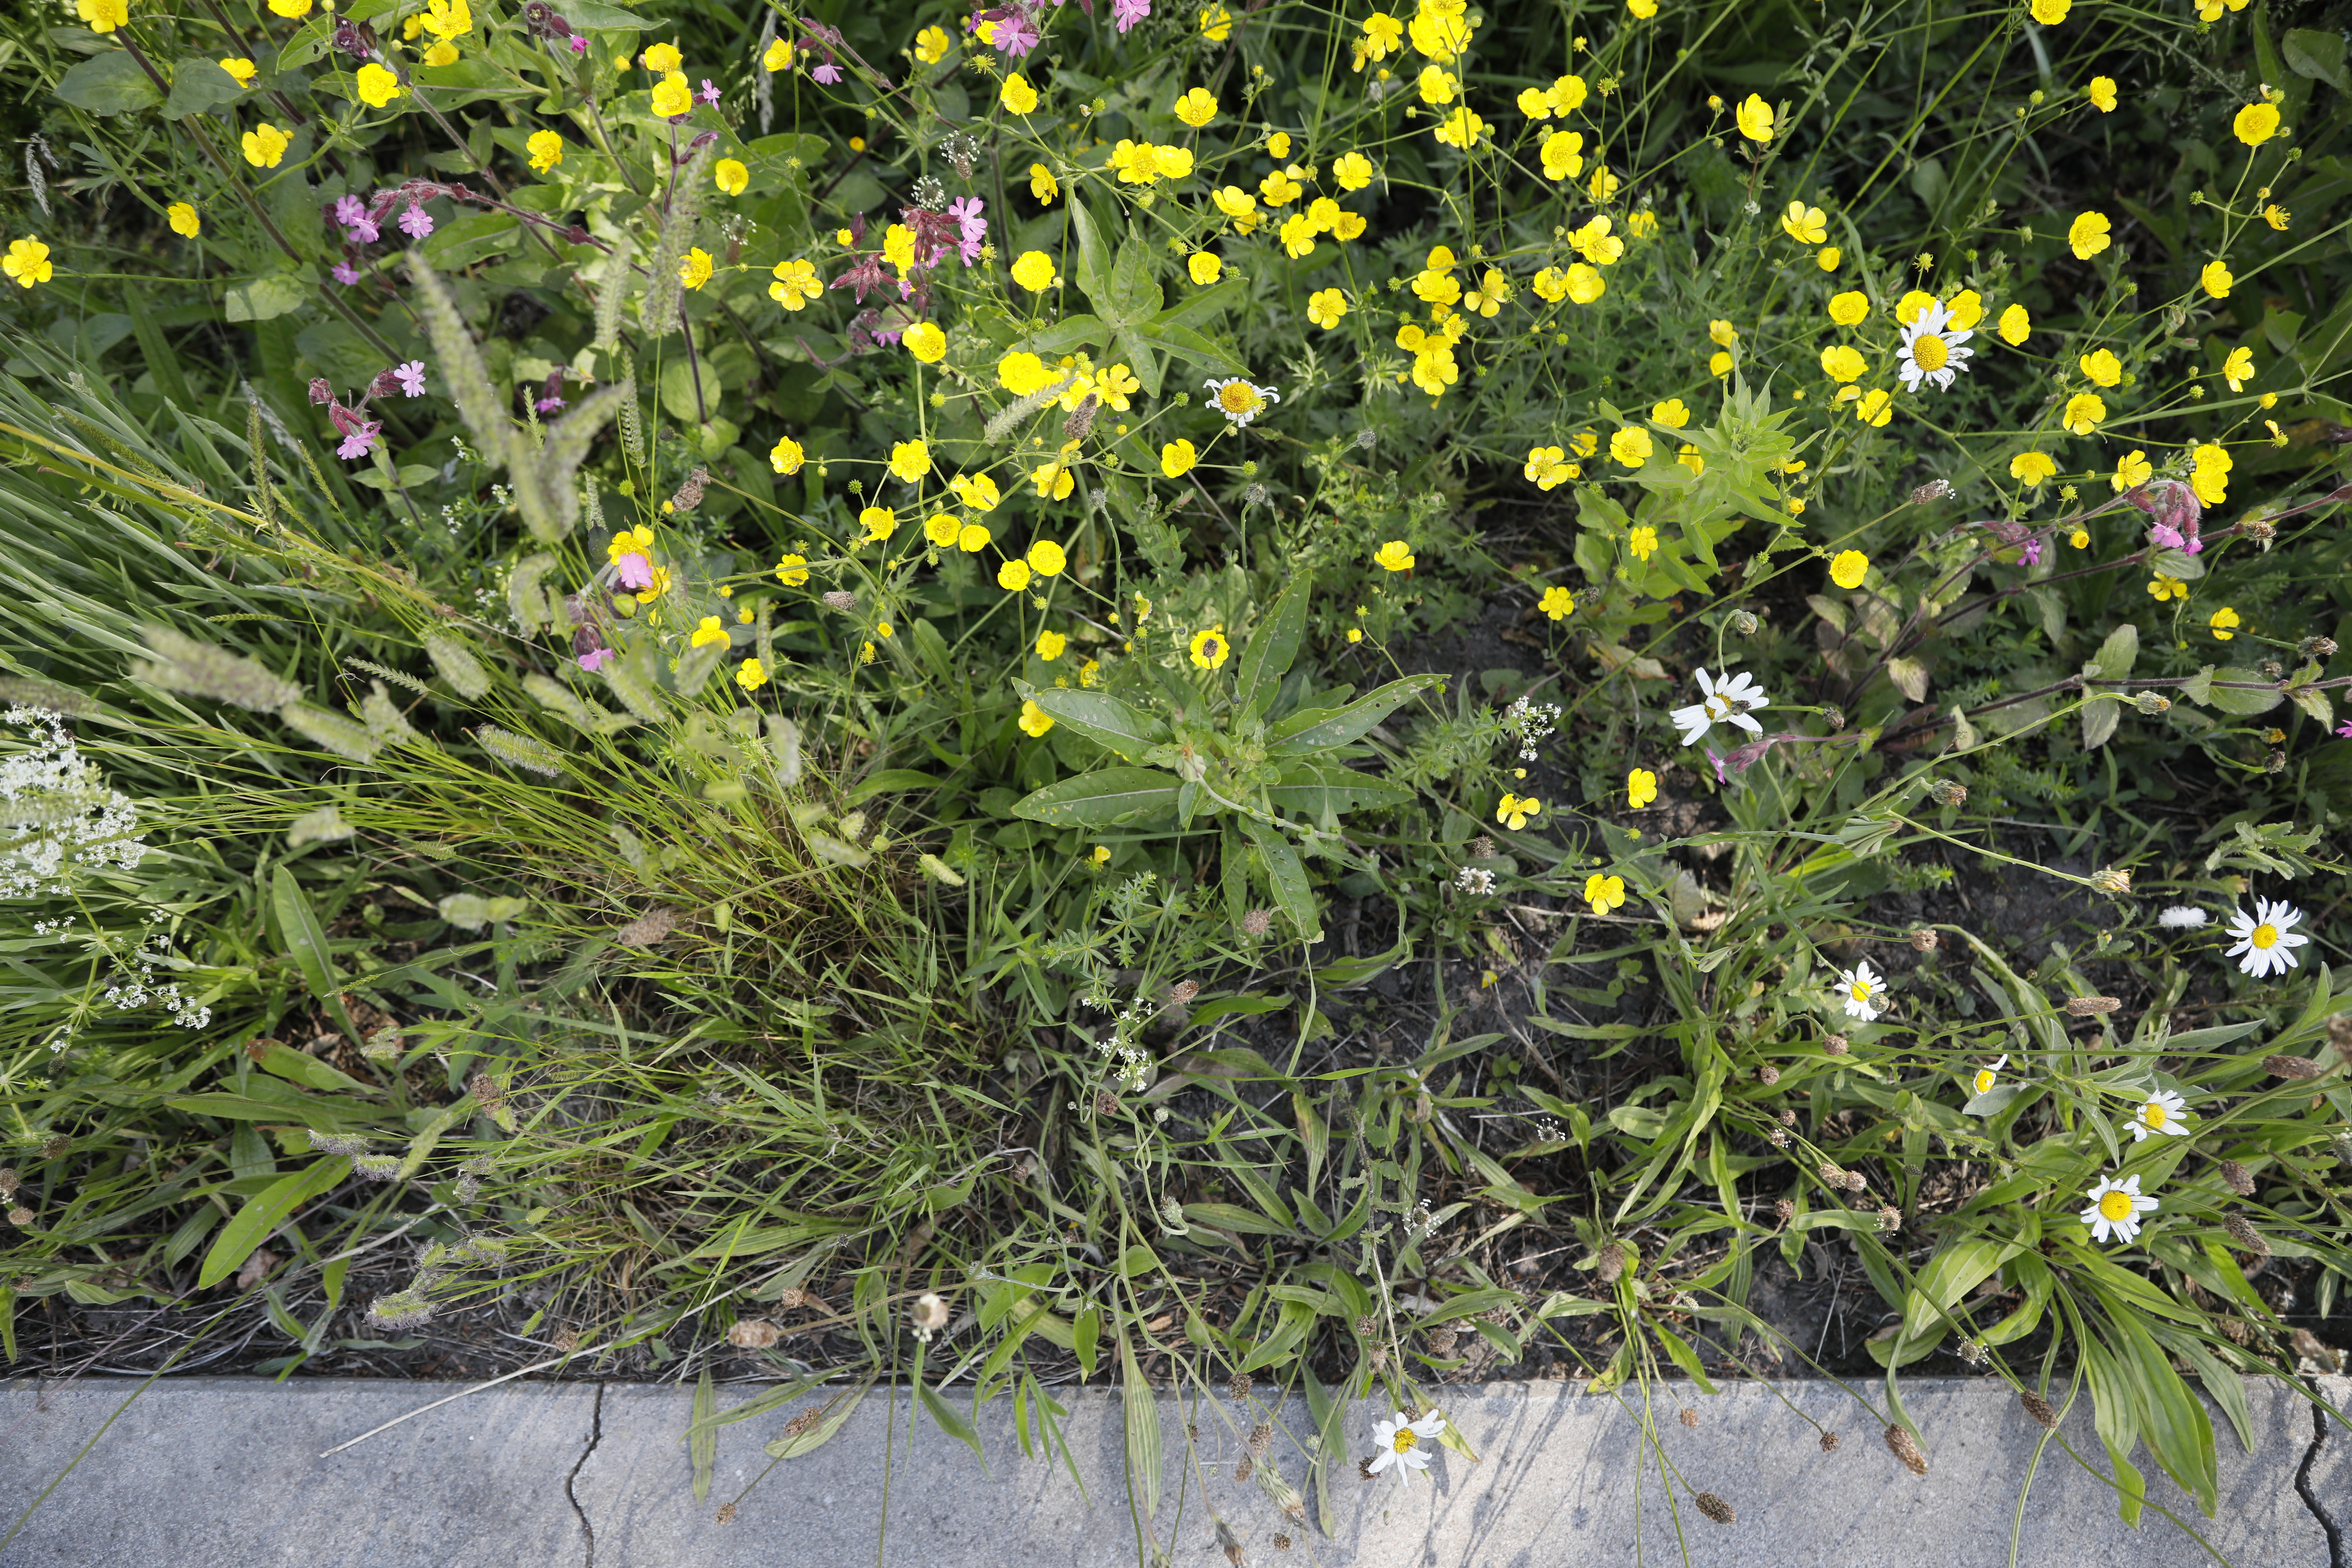
Plant species: Plantago lanceolata, Leucanthemum vulgare, Silene dioica, Buttercup * (aggregate)